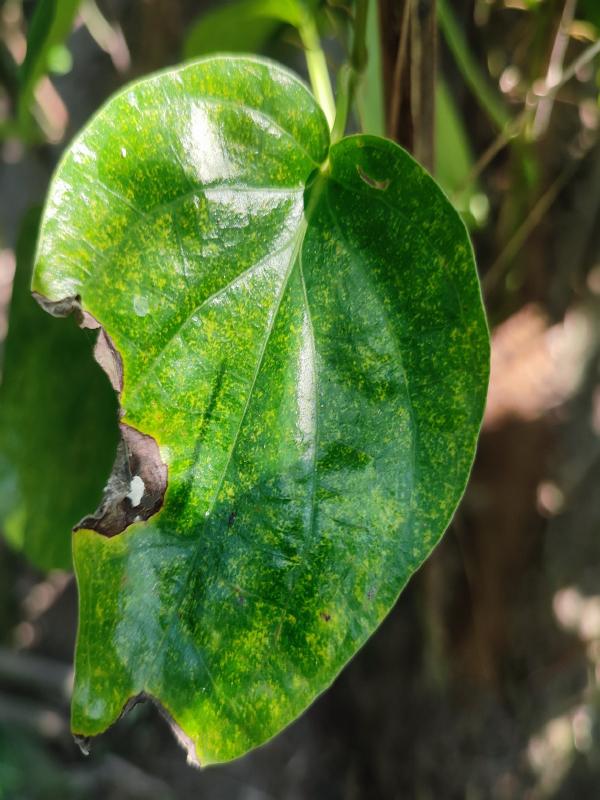
Label: Bacterial_Leaf_Disease